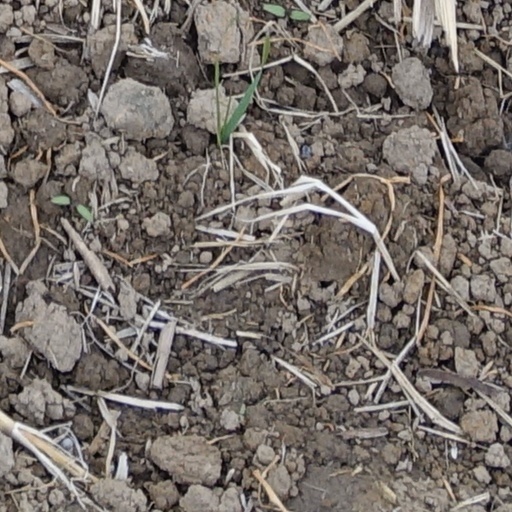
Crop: wheat